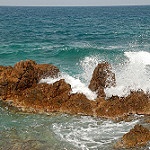
Scene: Outdoor